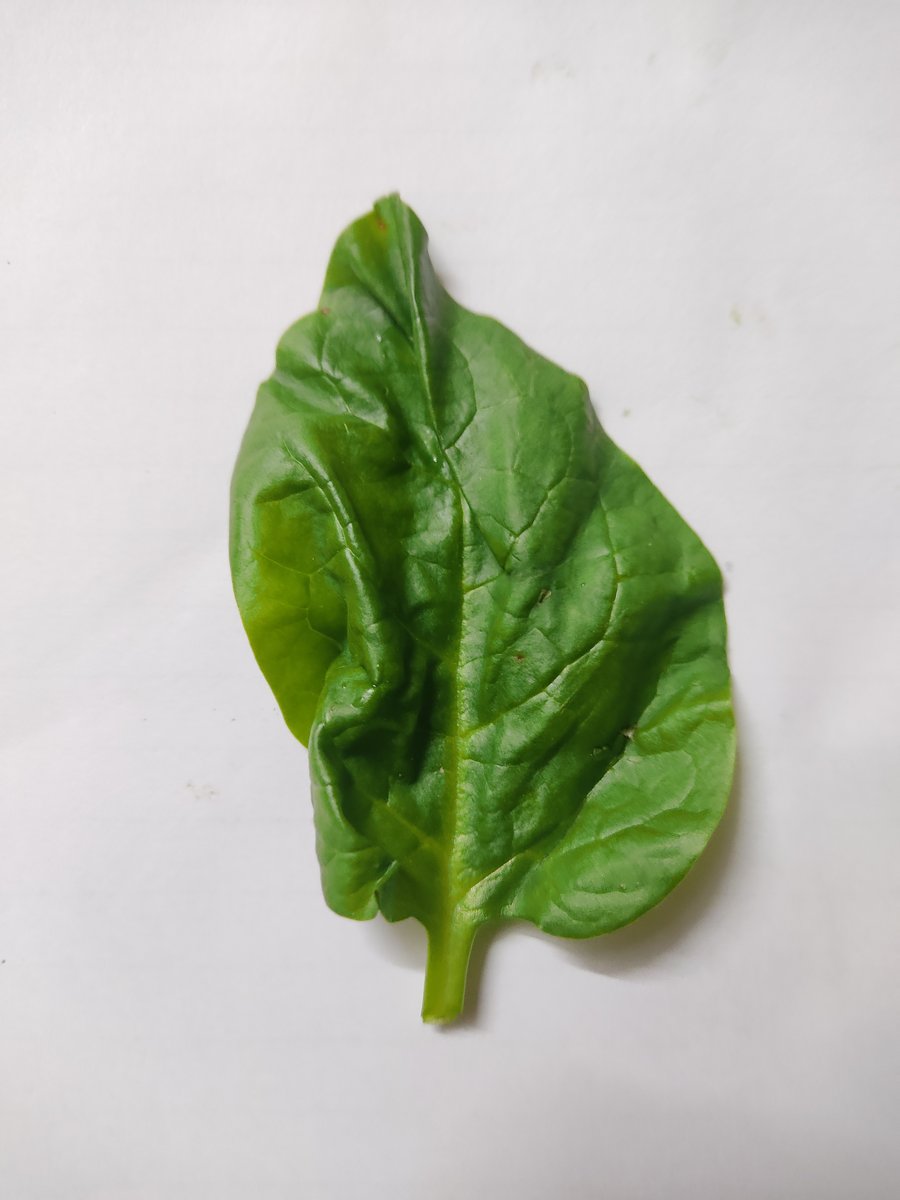
Label: Healthy-Leaf